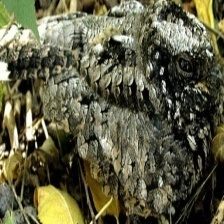
Species: COMMON POORWILL
Scientific name: PHALAENOPTILUS NUTTALLII